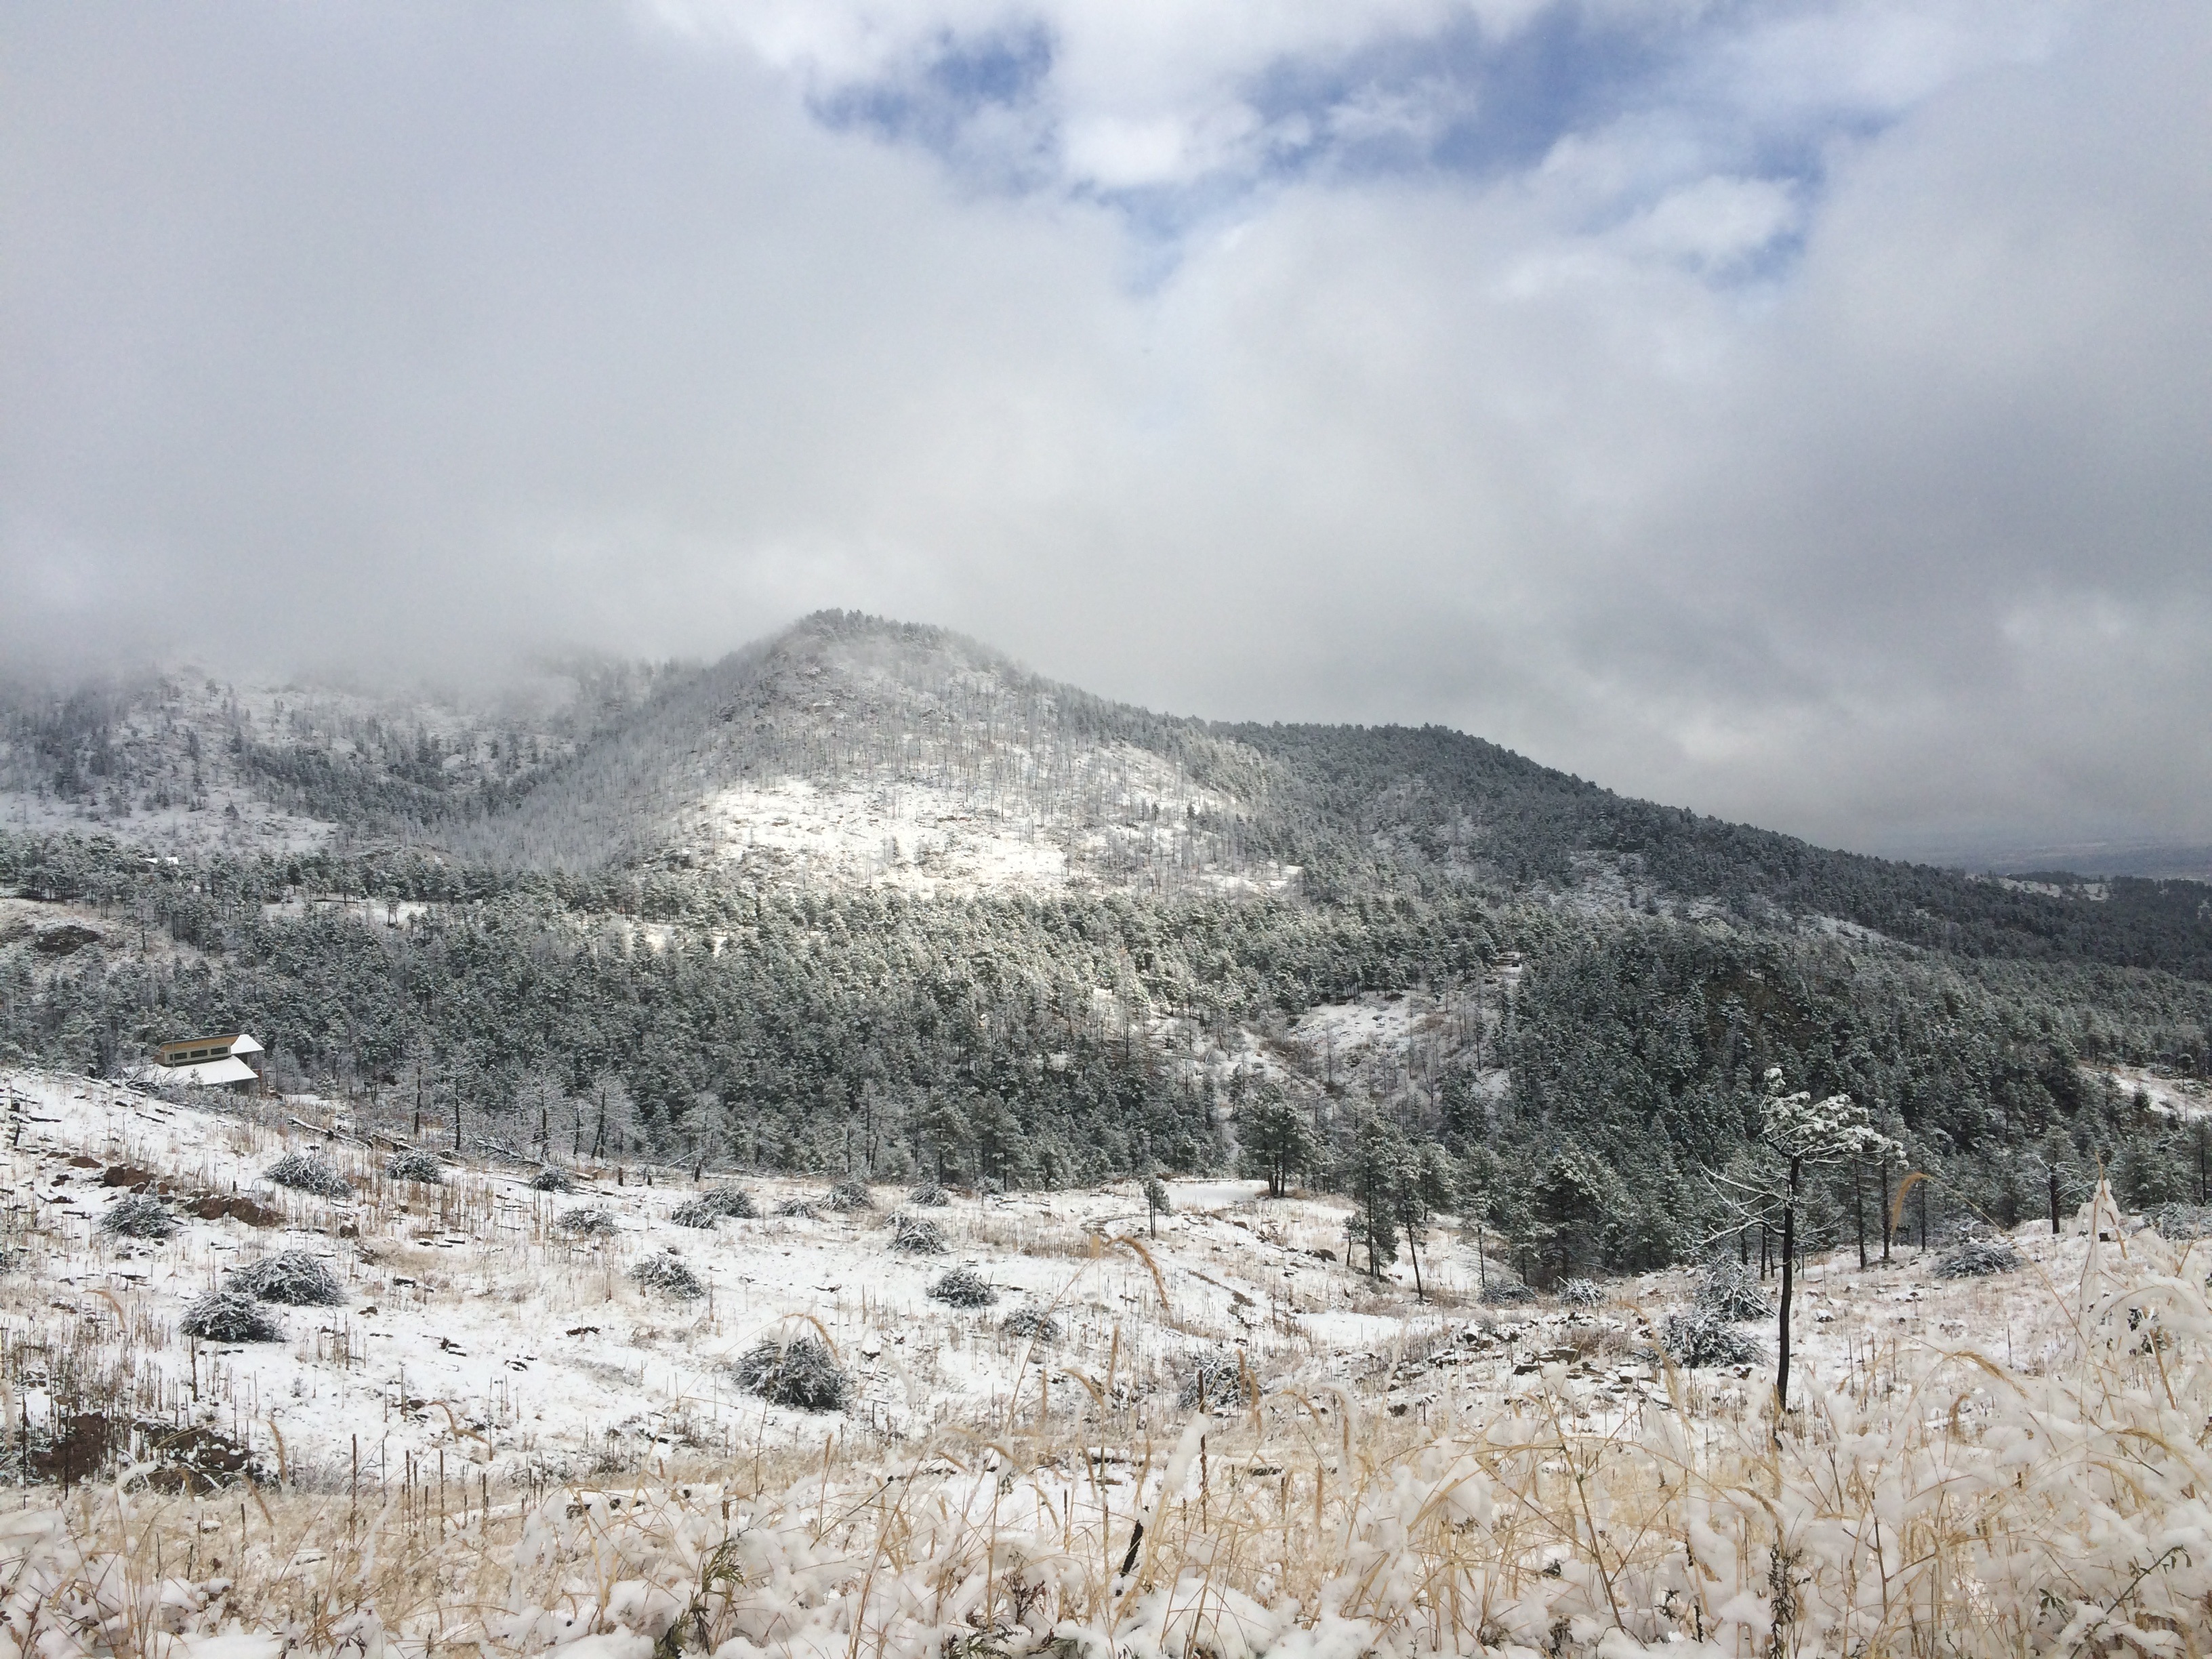
landscape, nature, outdoor, wilderness, mountain, snow, winter, hill, valley, mountain range, weather, america, canyon, season, ridge, summit, snow mountain, winter landscape, geology, landscapes, boulder, plateau, beautiful, fell, landform, geographical feature, atmospheric phenomenon, mountainous landforms, sunshine canyon